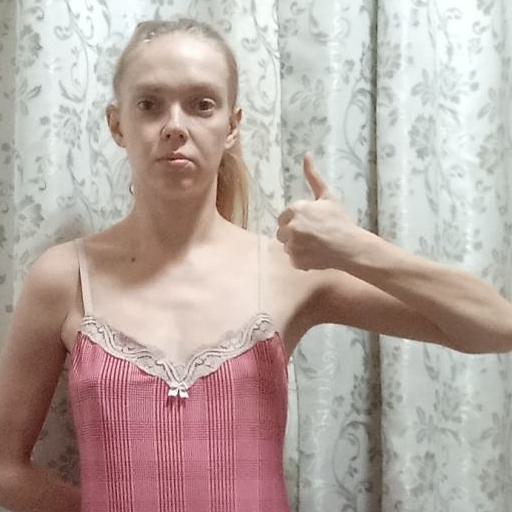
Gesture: like